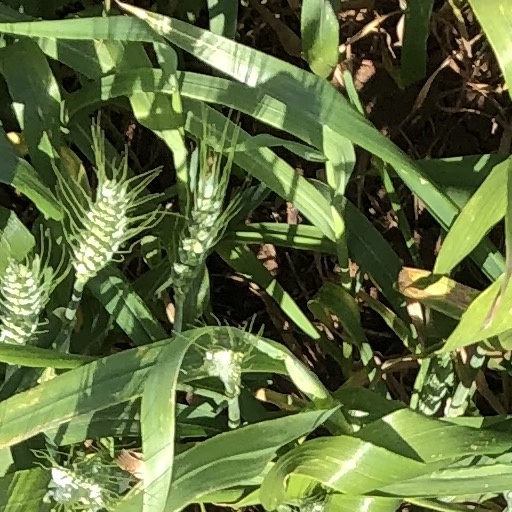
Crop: wheat